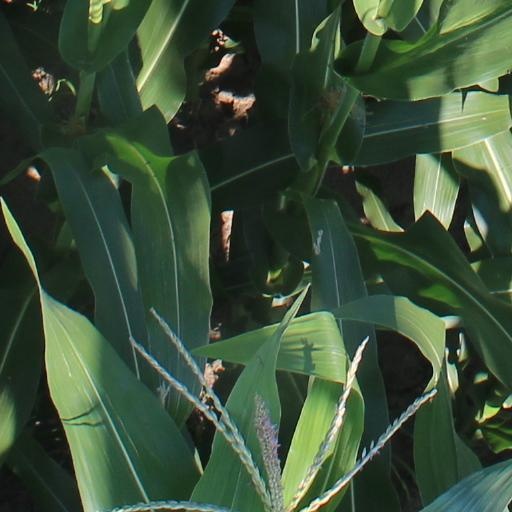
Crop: maize; corn